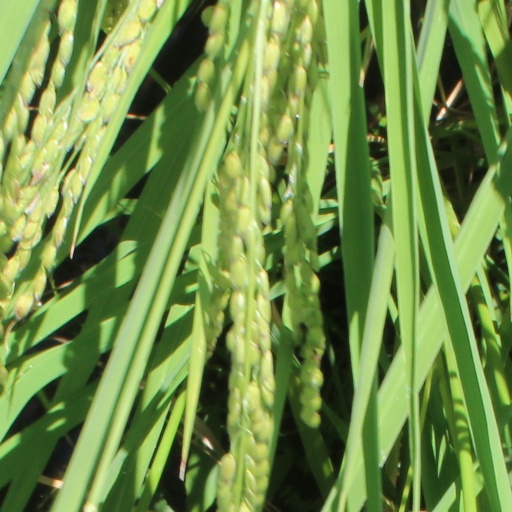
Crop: rice